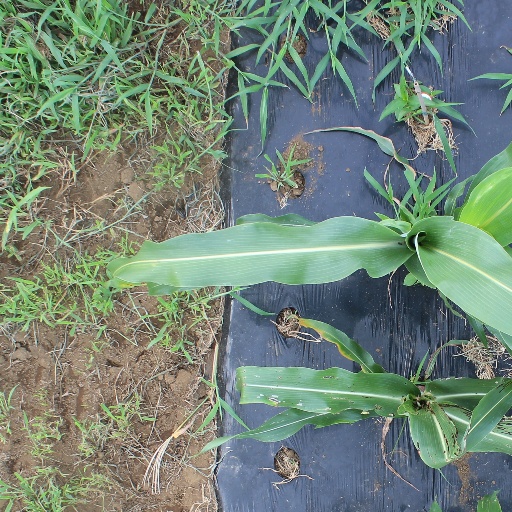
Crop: sorghum